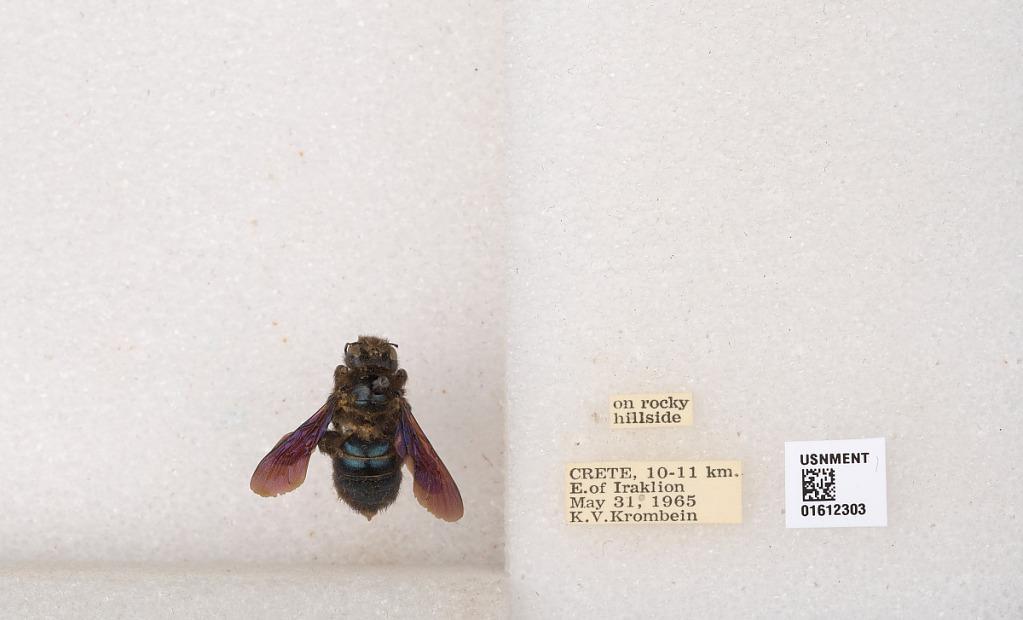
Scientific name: Xylocopa
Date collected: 1965-5-31
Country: Greece
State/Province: Central Macedonia
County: Thessaloniki
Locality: Crete, 10-11 km. E. of Iraklion